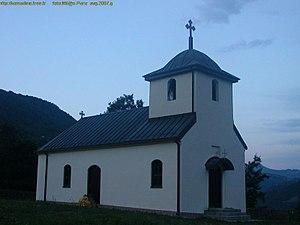
Komadine est un village de Serbie situé dans la municipalité d’Ivanjica, district de Moravica. Au recensement de 2011, il comptait 161 habitants.